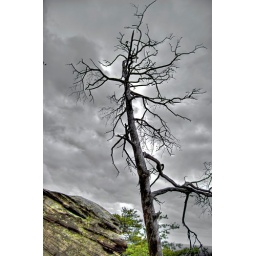
A tree on the way to one of the fire towers in Cave Run